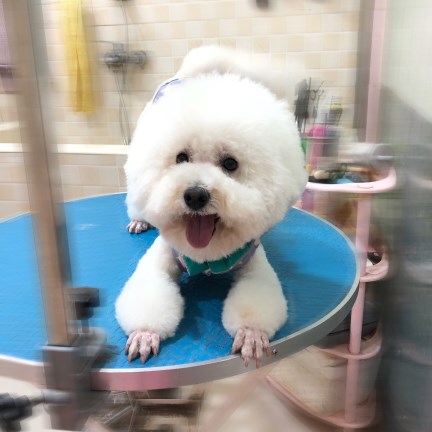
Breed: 3083-n000117-Bichon_Frise